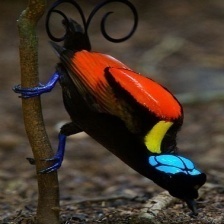
Species: WILSONS BIRD OF PARADISE
Scientific name: CICINNURUS RESPUBLICA